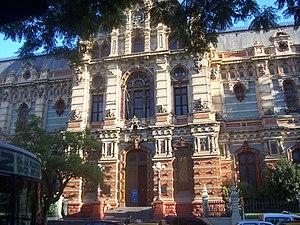
Palacio de las Aguas (Palais des Eaux). Le bâtiment actuel appartient à la compagnie Aguas Argentinas (anciennement
Le Palacio de las Aguas Corrientes ou Palais des eaux courantes est un édifice de la ville de Buenos Aires, qui fut un dépôt d'eau potable et qui est aujourd'hui Musée du patrimoine historique. Il est situé dans le quartier de Balvanera, dans l'îlot carré constitué par les actuelles Avenida Córdoba, Calle Ayacucho, Viamonte et Riobamba. Il fut construit entre 1887 et 1894 par les architectes Carl Nyströmer et Olaf Boyees. C'est incontestablement un des plus beaux édifices de la cité qui conserve à l'intérieur une bonne part de l'histoire sanitaire de la ville. Son adresse est Avenida Córdoba nᵒ 1950.
Balvanera, est un quartier de la ville de Buenos Aires, capitale de l'Argentine, situé à l'est de la cité, à proximité du centre politique et financier du pays.